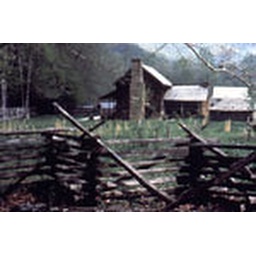
My dream home in my beloved smoky mountains